Robert Heinrich Wagner

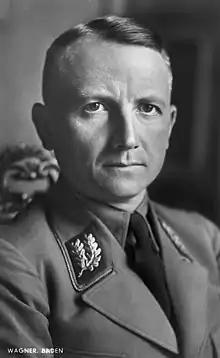
Wagner in 1938

Robert Heinrich Wagner, born as Robert Heinrich Backfisch (13 October 1895 – 14 August 1946) was a German Nazi Party official and politician who served as "Gauleiter" and "Reichsstatthalter" of Baden, and Chief of Civil Administration for Alsace during the German occupation of France in World War II. Following the end of the Second World War, Wagner was extradited to France where he was tried, sentenced to death and executed by firing squad.